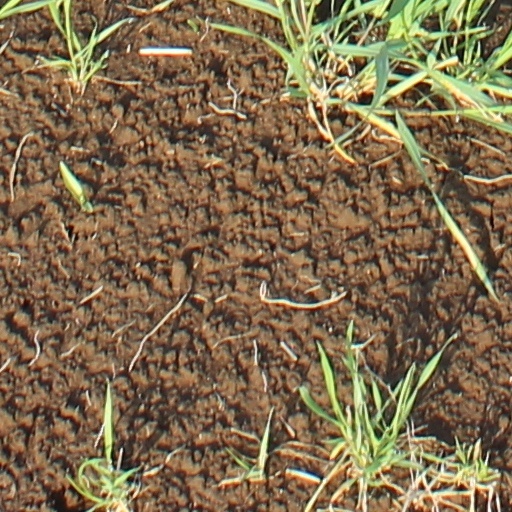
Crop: wheat